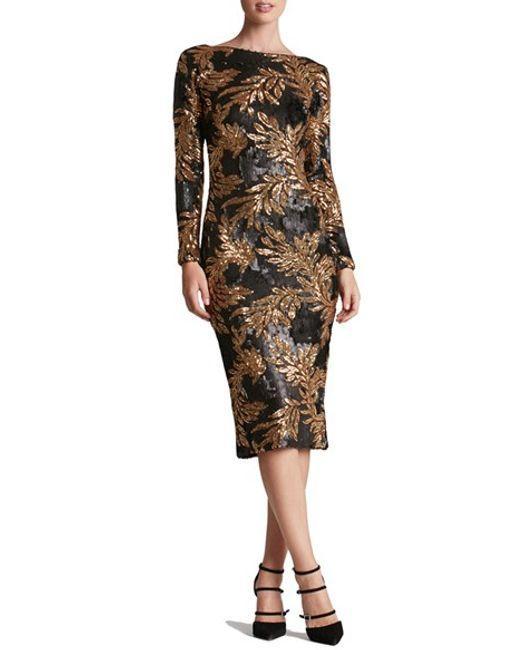
Schwarzer Midi mit goldenem Print für Damen